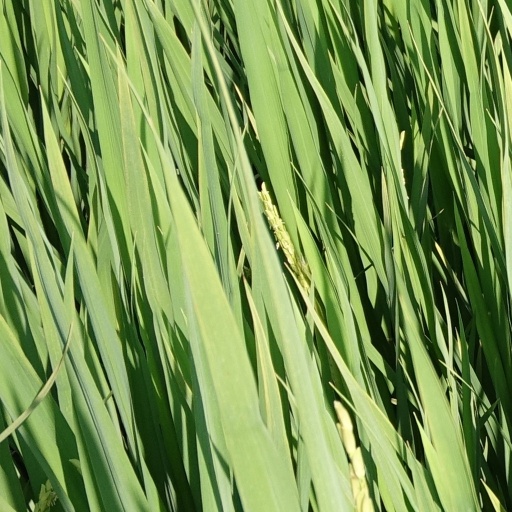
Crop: rice